Support group

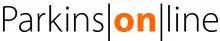
Gerald Ganglbauer's "Parkins(on)line"

A researcher from University College London says the lack of qualitative directories, and the fact that many support groups are not listed by search engines can make finding an appropriate group difficult. Even so, he does say that the medical community needs "to understand the use of personal experiences rather than an evidence-based approach... these groups also impact on how individuals "use" information. They can help people learn how to find and use information: for example, users swap Web sites and "discuss" Web sites."